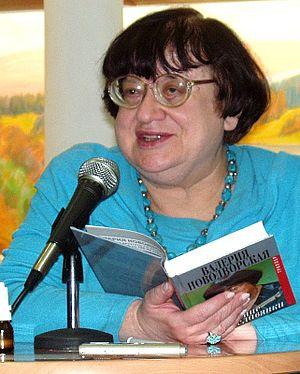
Valéria Ilinitchna Novodvorskaïa est une femme politique libérale russe, dissidente soviétique, fondatrice et présidente du parti Union démocratique, et membre du comité de rédaction de The New Times.